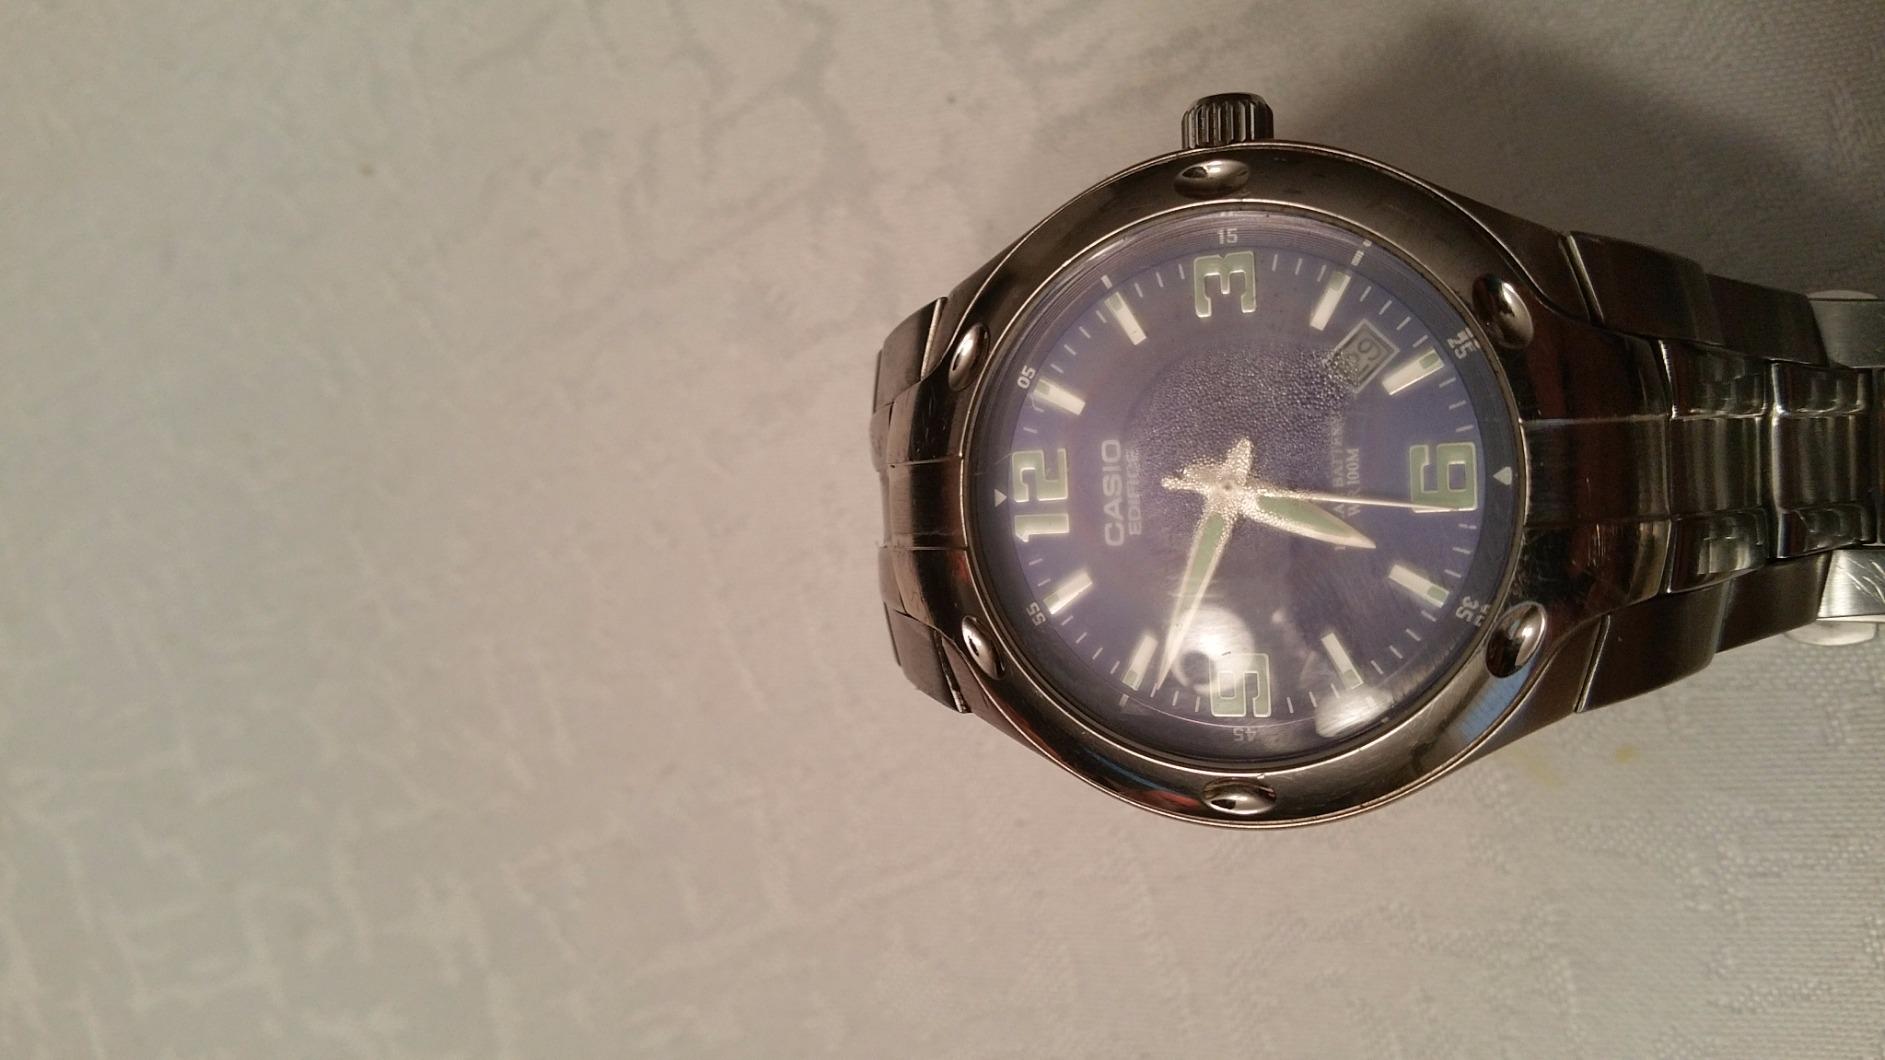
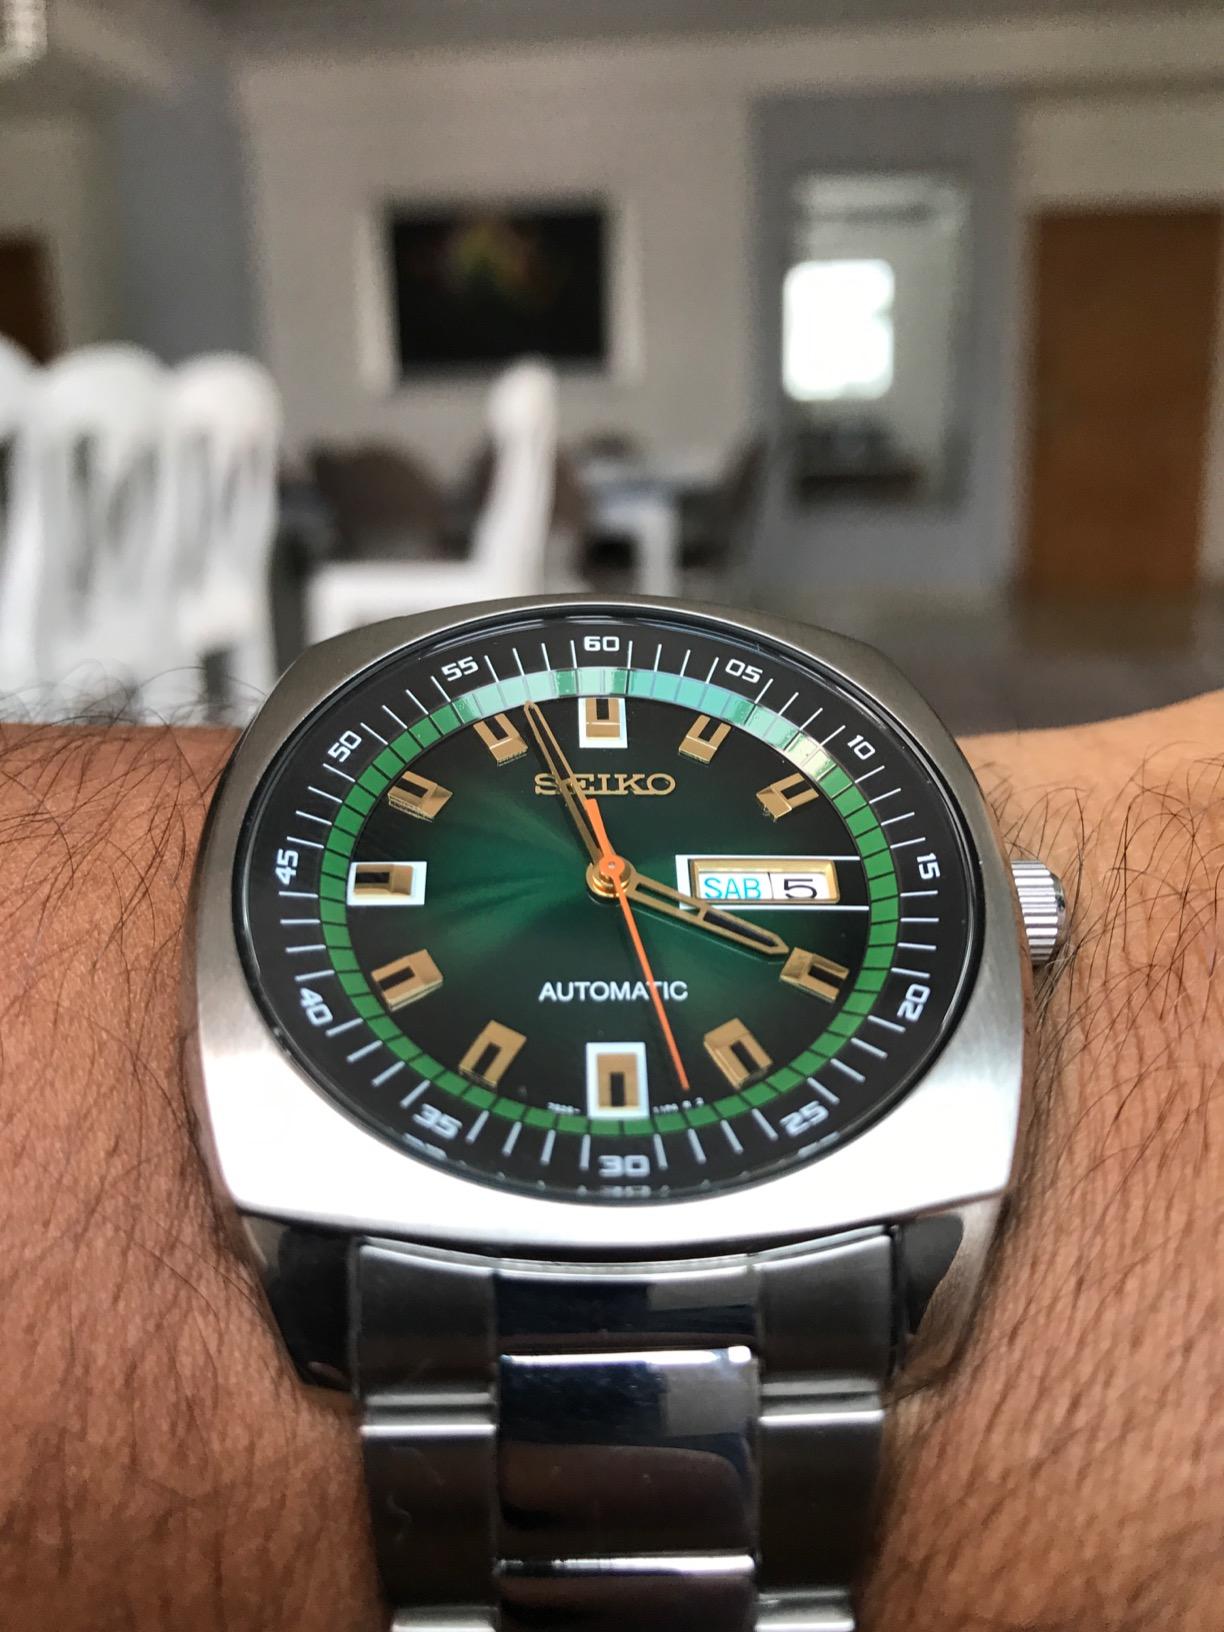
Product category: accessories_watch
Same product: no